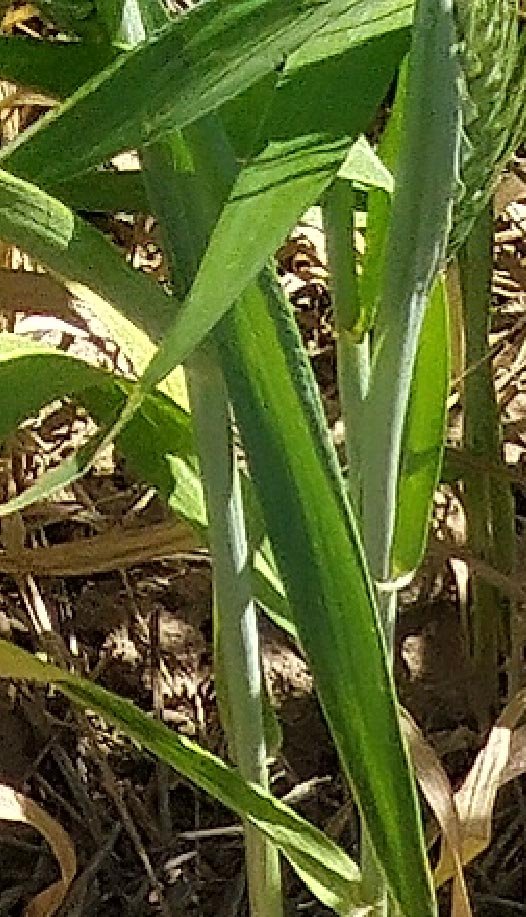
Label: Wheat___Healthy